Blågårdsgade

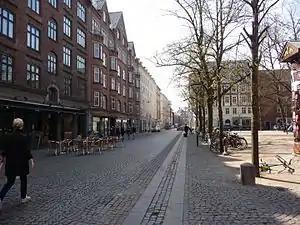
Blågårdsgade, looking west from Blågårds Plads

Blågårdsgade is a mostly pedestrianized street in the Nørrebro district of Copenhagen, Denmark. It runs from Nørrebrogade in the northeast to Åboulevard in the southwest and passes the square Blågårds Plads. The street is known for its many shops and cafés.